Joe Dolan

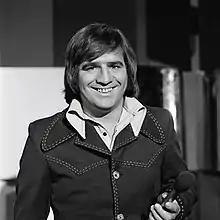
Dolan on TopPop, 1975

Joseph Francis Robert Dolan (16 October 1939 – 26 December 2007) was an Irish singer, entertainer and recording artist. Chiefly known in Ireland for his association with showbands and for his innovative style and high tenor singing voice, he had a wide appeal with many international fans. His energetic and charismatic stage performances influenced his long standing advertising slogan: "There's no show like the Joe show”.